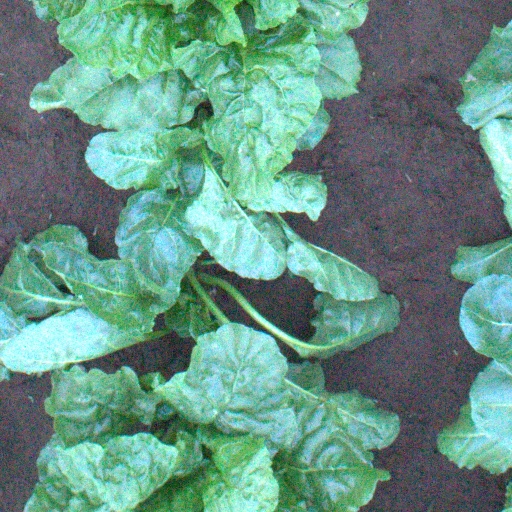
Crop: sugar beet